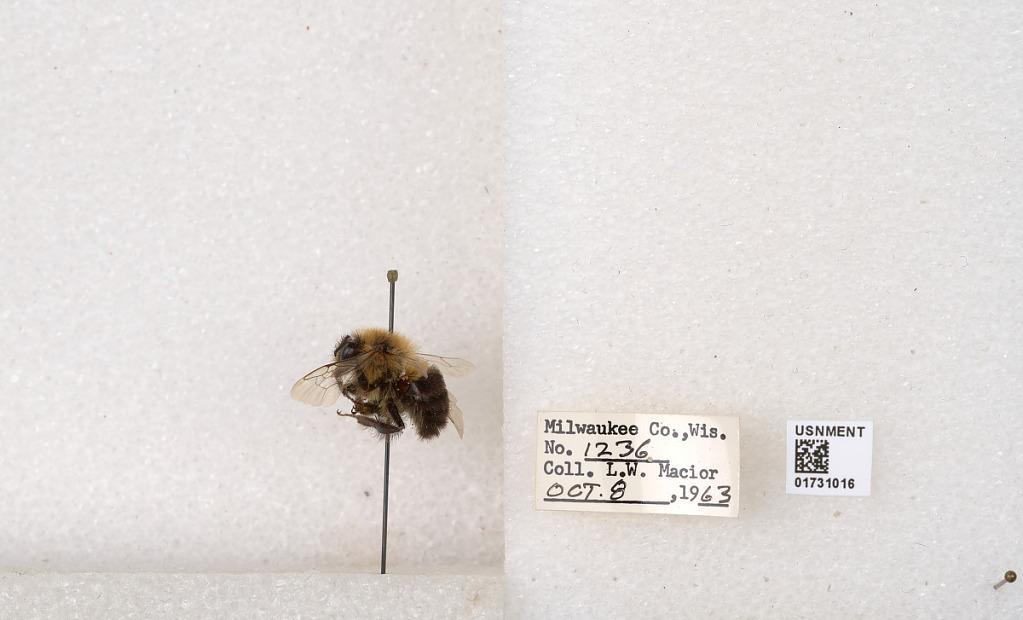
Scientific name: Bombus impatiens Cresson
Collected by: L. Macior
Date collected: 1963-10-8
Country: United States
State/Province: Wisconsin
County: Milwaukee
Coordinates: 43.0217, -87.9291